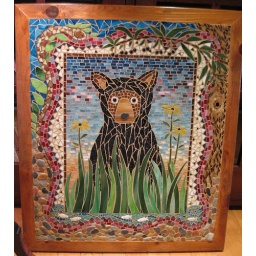
Commemorating a vacation in Tennessee. stained glass, pebbles, glass beads, plastic fish beads, framed in cedar, 28 x 36